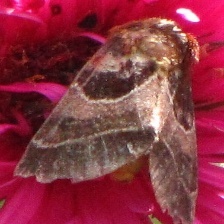
Species: ARCIGERA FLOWER MOTH